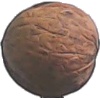
Label: Walnut 1